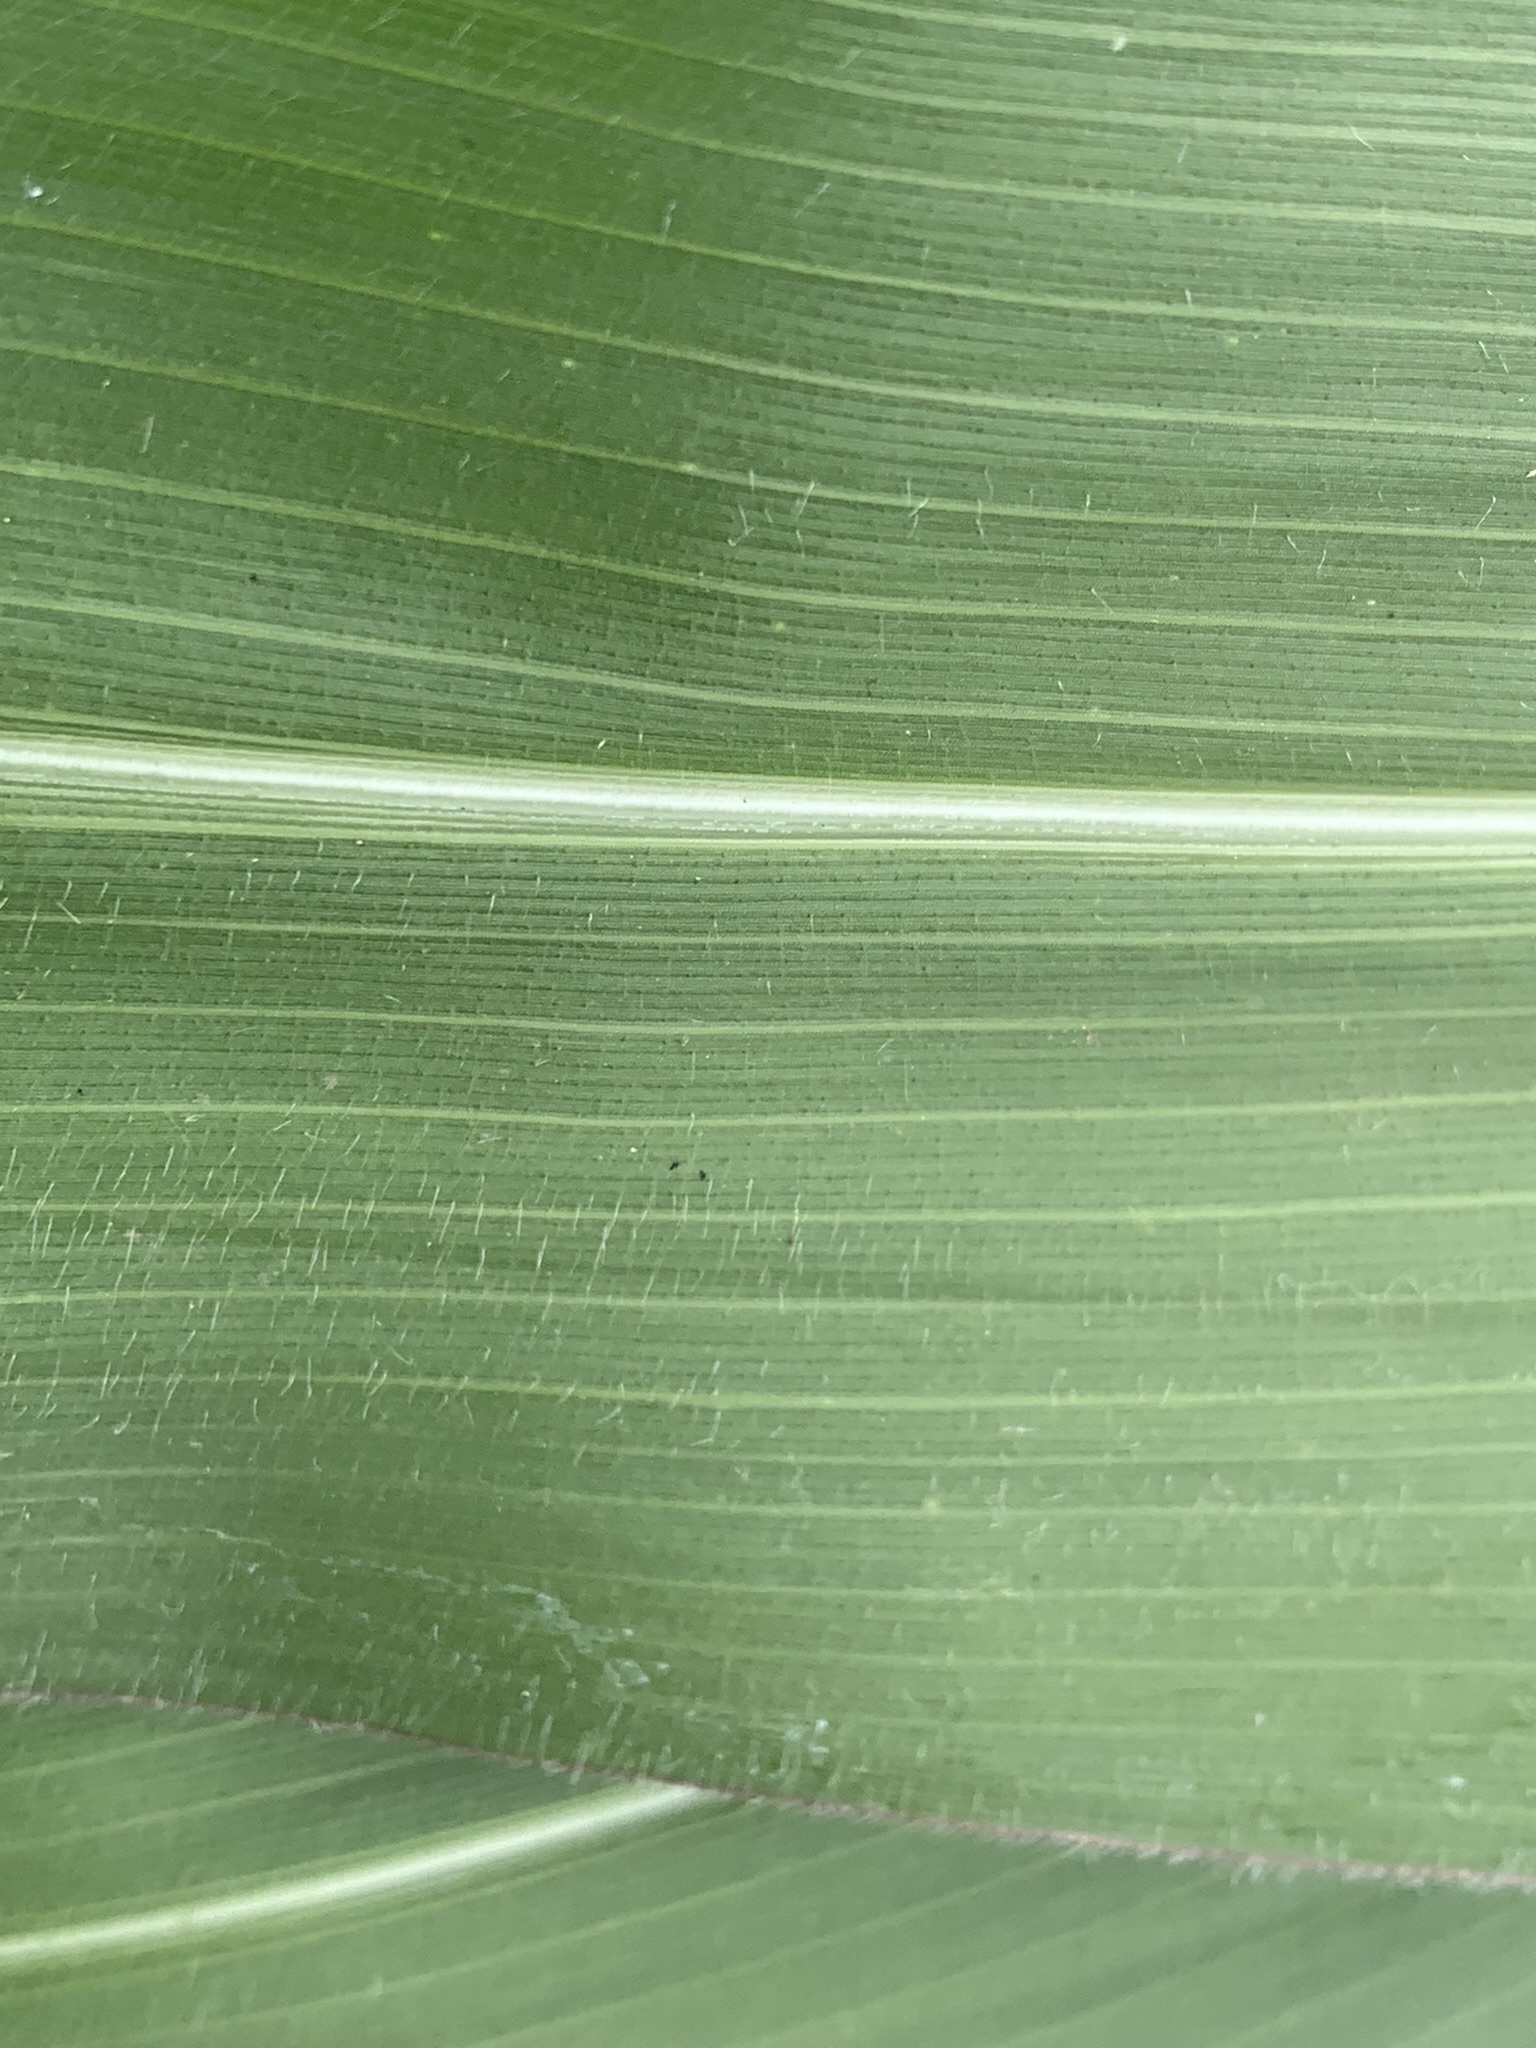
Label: Healthy